Economic policy of the Barack Obama administration

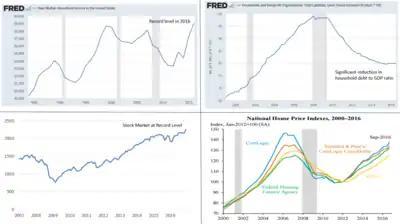
Panel chart showing several economic variables related to household income and net worth

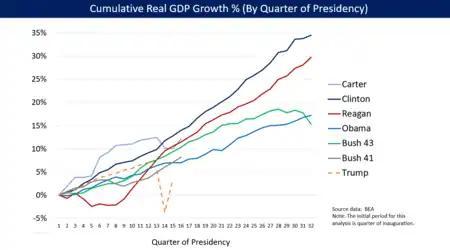
U.S. cumulative real (inflation-adjusted) GDP growth by President.

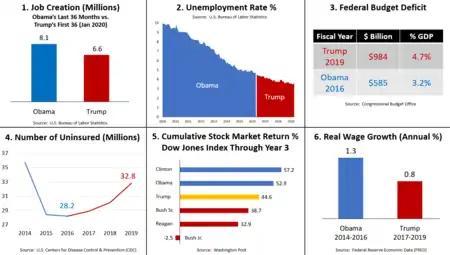
Economic scorecard comparing Trump and Obama presidencies. Refer to sources on the detail page.

The economic performance during the Obama administration can be measured by analyzing several key variables: Analysis conducted by Bloomberg News in January 2019 found that the Obama economy after two years ranked second among the seven presidents from 1977 to 2019, based on fourteen metrics of economic activity and financial performance.